Red-legged seriema

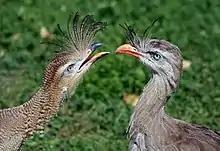
Close-up of "Cariama cristata"

The red-legged seriema is around long and weighs about , with long legs, necks, and tails. The males are slightly larger than females. It has a greyish-brown plumage, finely barred and vermiculated with dark brown and black; pale brown on the head, neck, and breast; white on belly. The long, broad outer tail has a subterminal black band and a white tip. It has a reddish beak and very long, salmon-coloured legs. The eyes are yellow. Soft feathers emerge from the base of the bill to form a distinctive fan-shaped crest.